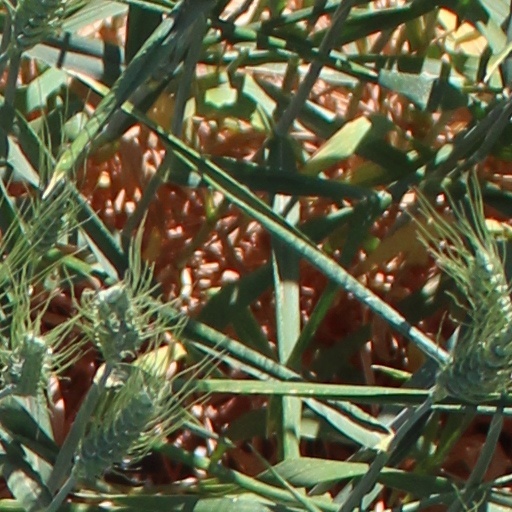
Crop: wheat